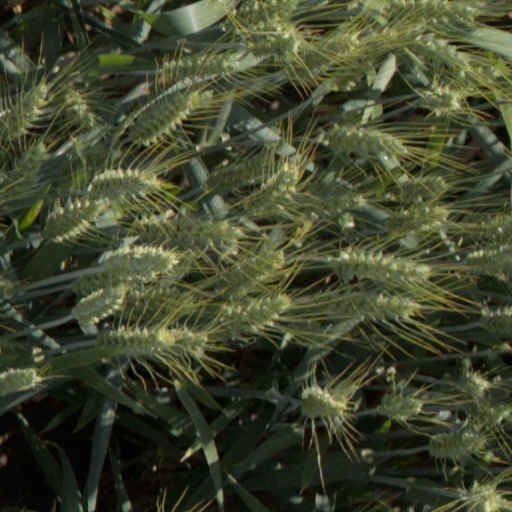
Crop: wheat